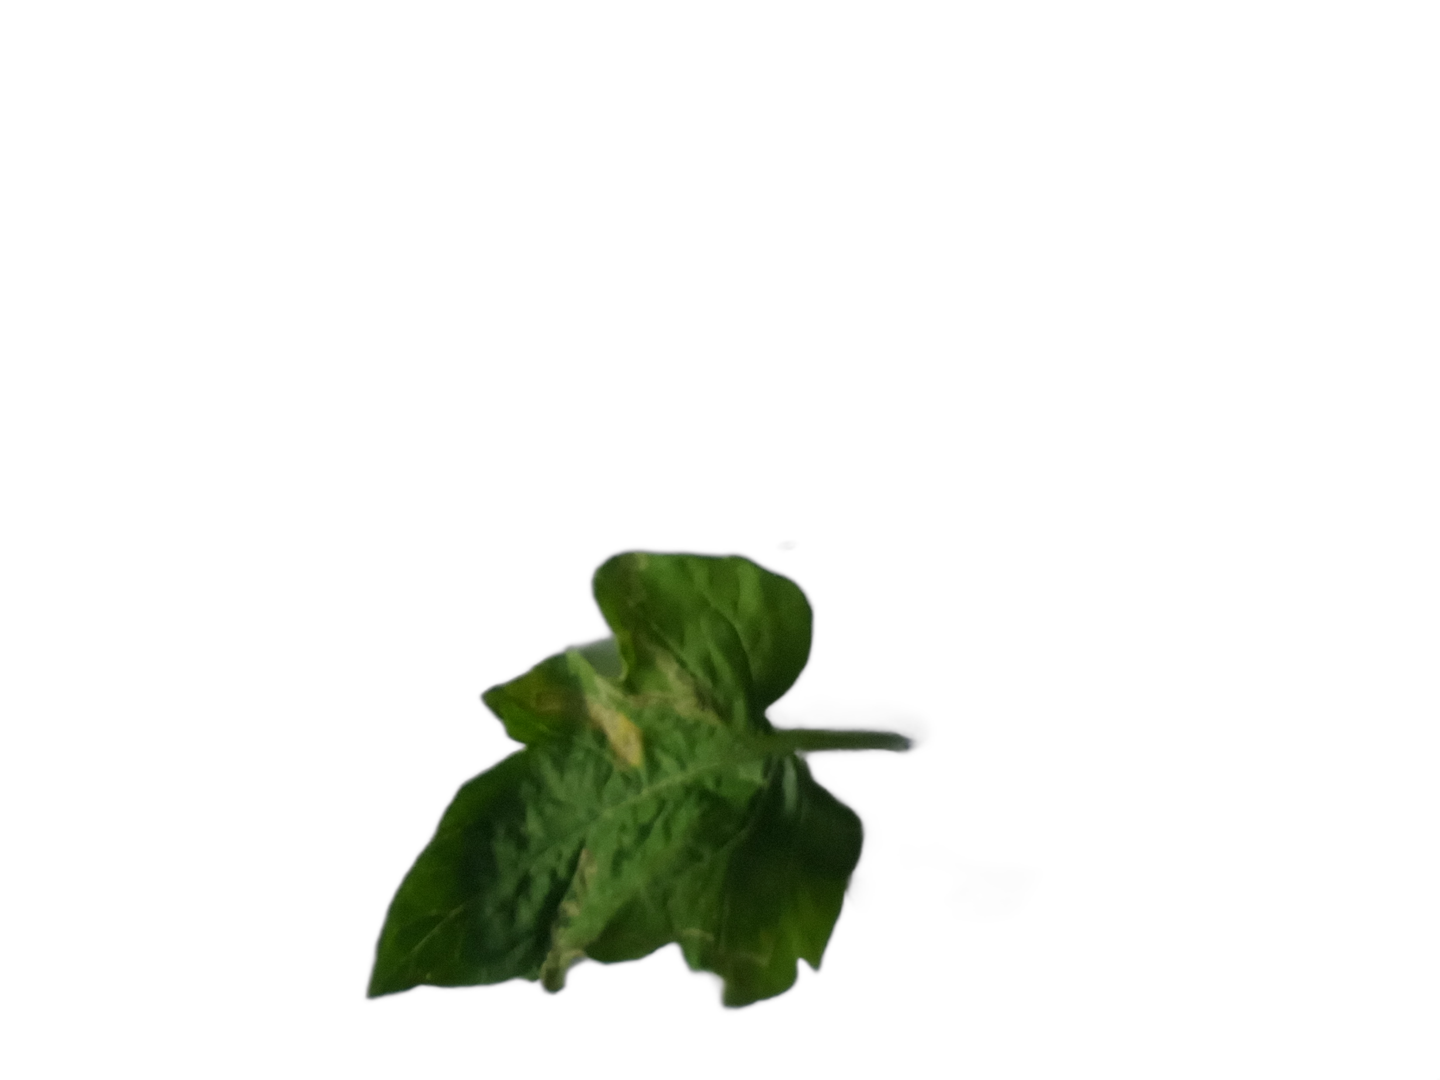
Crop: Tomato
Label: Spot